Answer in natural language. Considering the relative positions, is black top open bin to the left or right of toilet? Choose between the following options: left or right
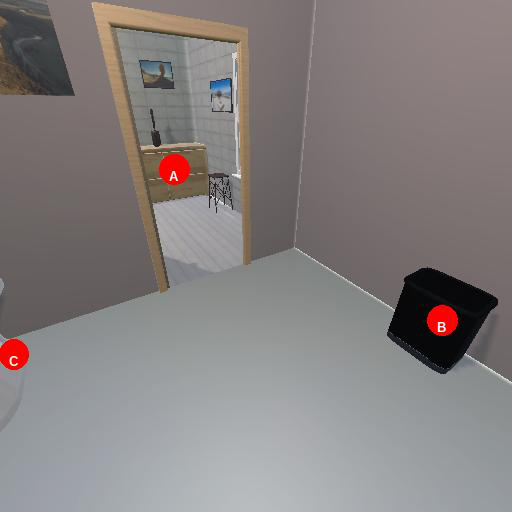
<answer>right</answer>